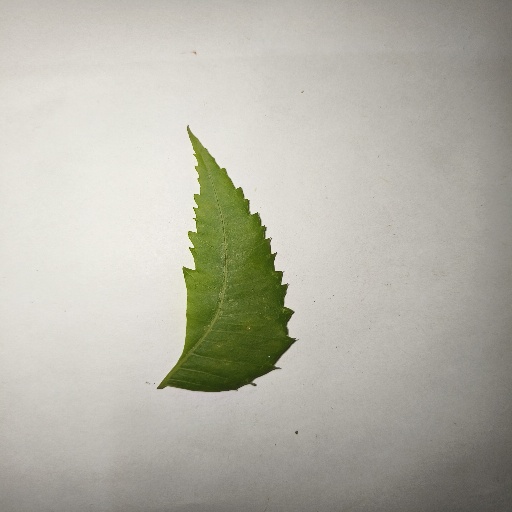
Species: Neem
Leaf condition: Healthy Leaf